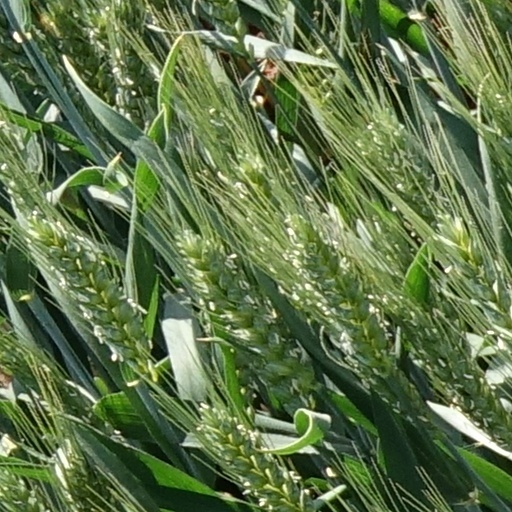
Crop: wheat